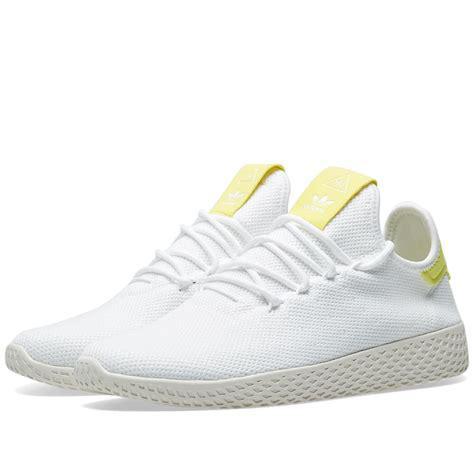
Brand: Adidas
Model: Pharrell Williams Tennis HU